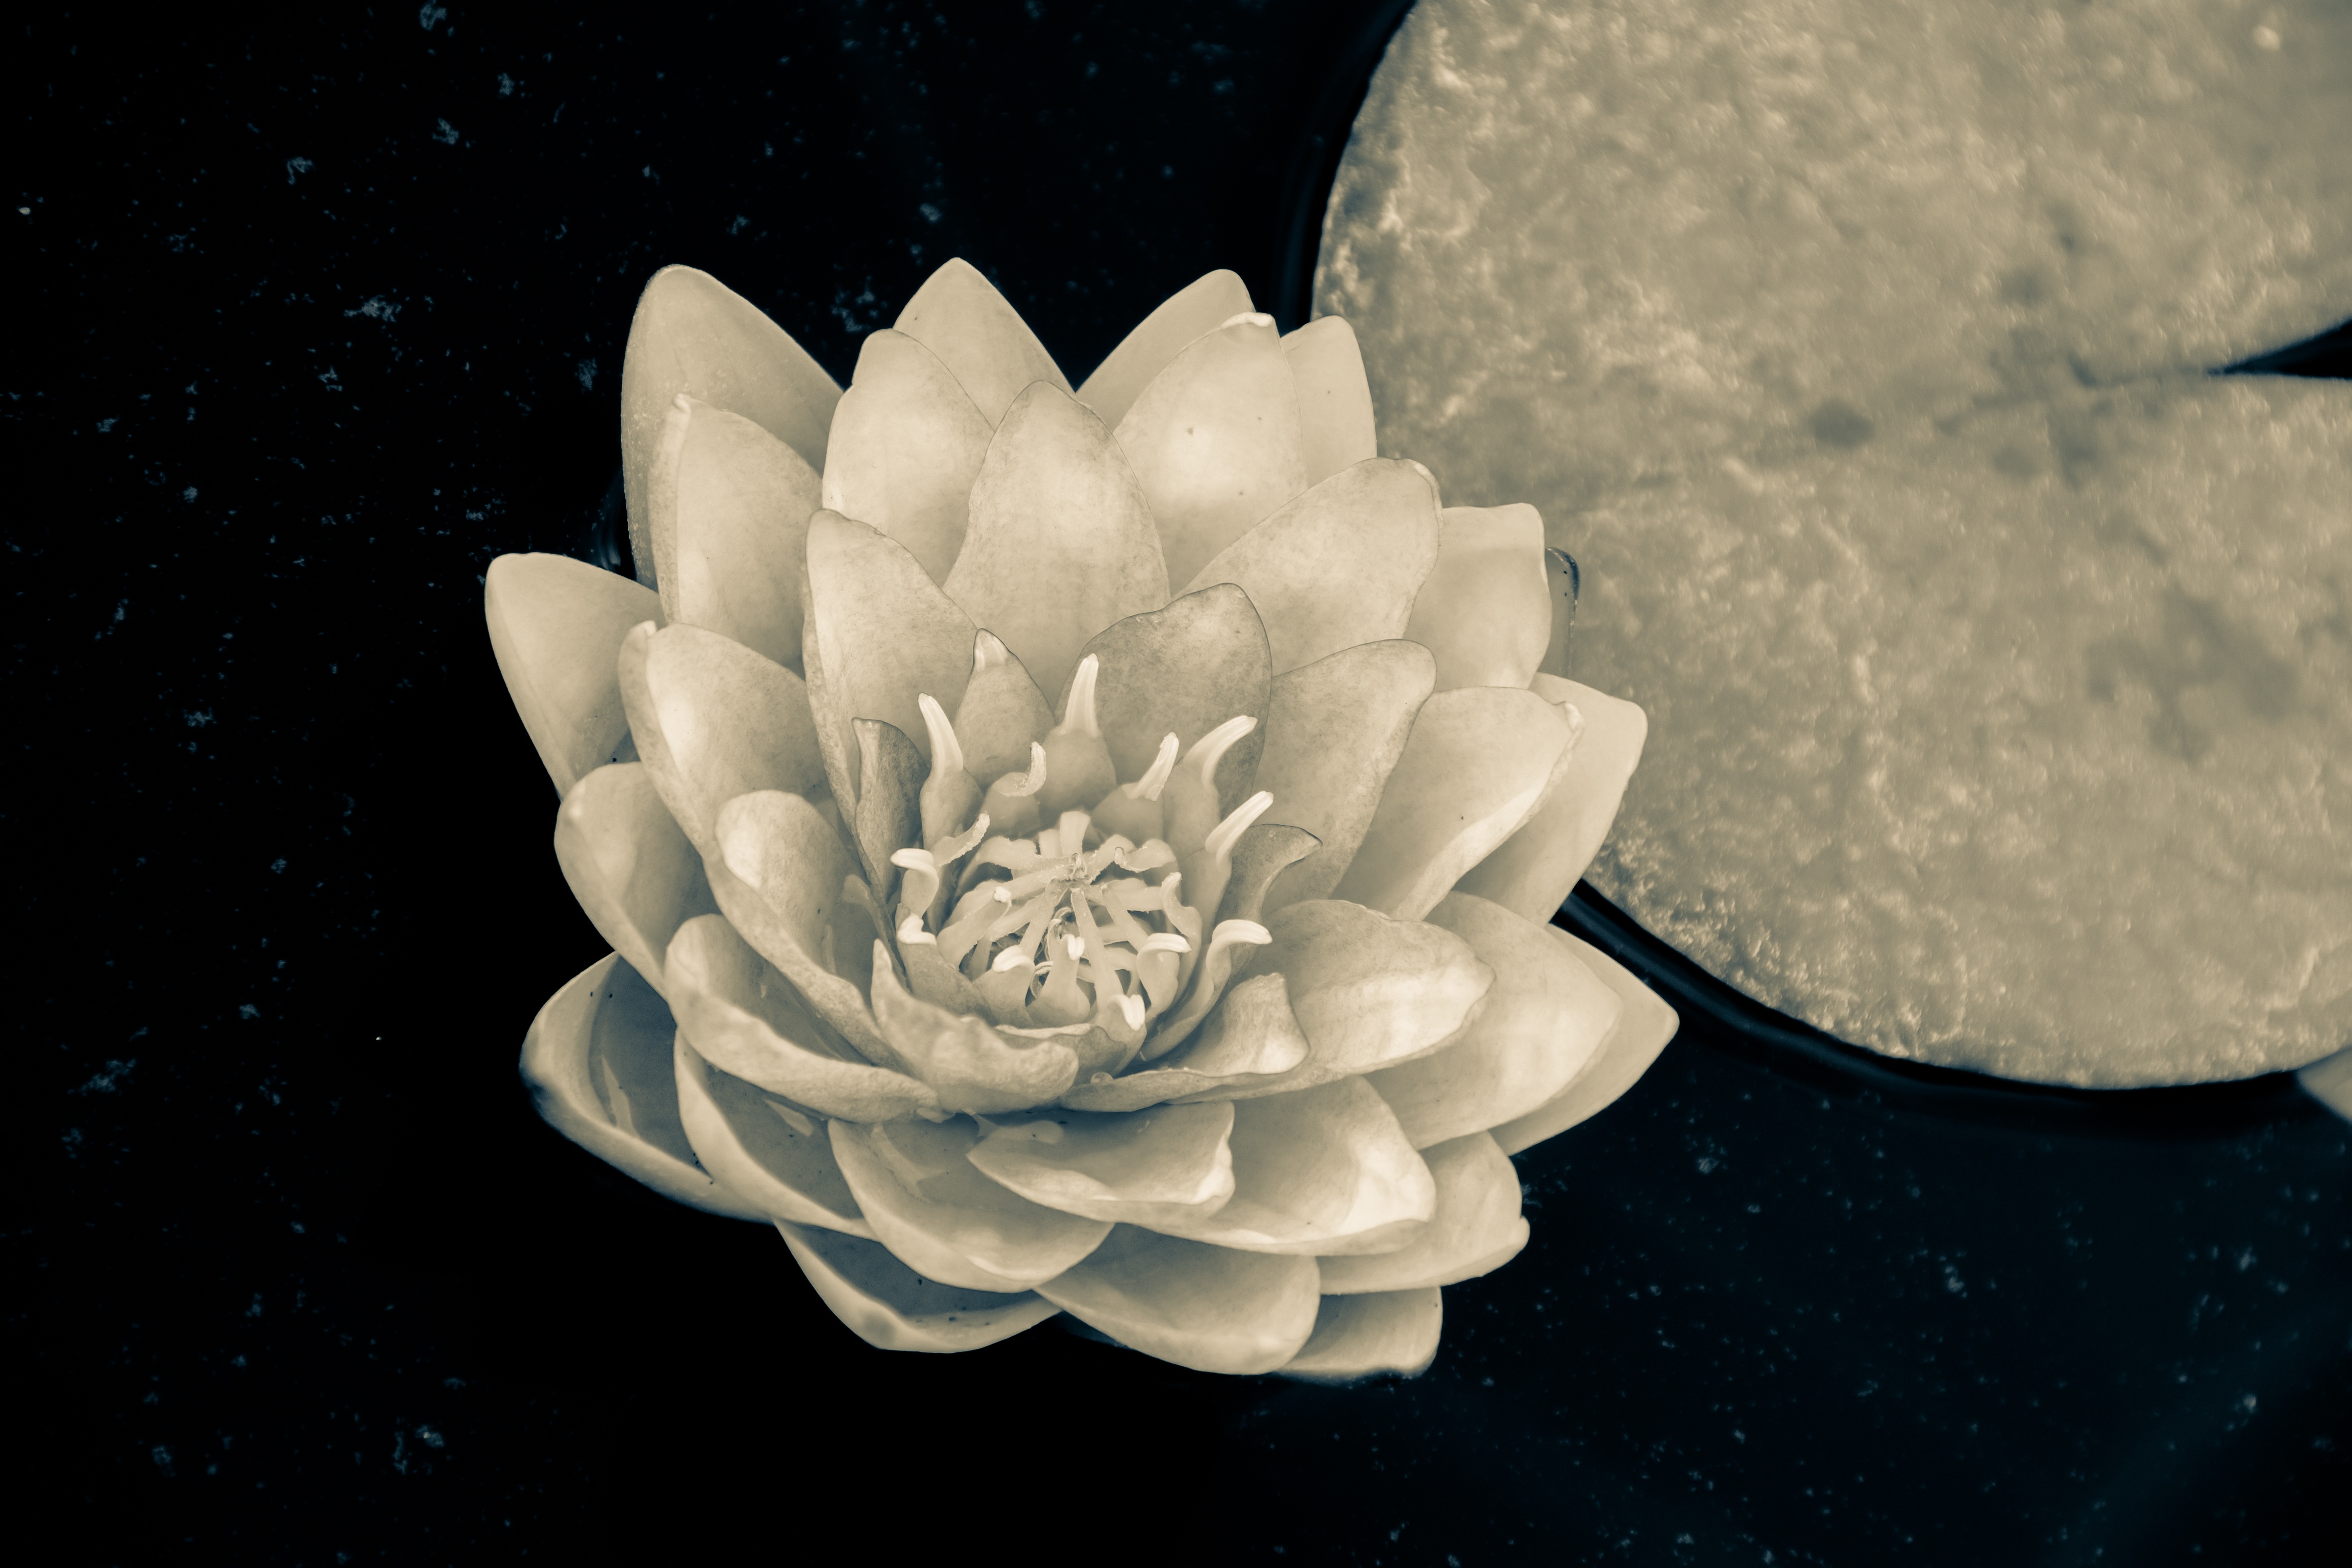
water, nature, blossom, black and white, plant, white, vintage, leaf, flower, petal, bloom, lake, old, isolated, mystical, summer, pond, tropical, botany, garden, flora, fauna, water lily, leaves, lotus, beautiful, macro photography, nuphar lutea, flowering plant, wild growth, monochrome photography, land plant